Cross Daggers

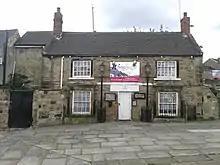
Cross Daggers

The Cross Daggers is a restaurant and former pub in Woodhouse, Sheffield, England.